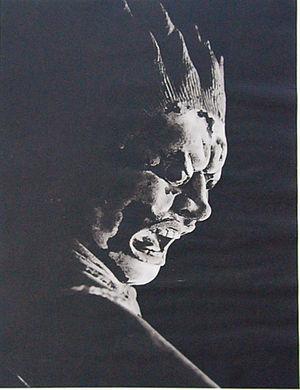
L'époque de Nara, est l'une des 14 subdivisions traditionnelles de l'histoire du Japon. Cette période se situe entre 710 et 794. Elle est précédée par la période d'Asuka et suivie par l'époque de Heian.
L'introduction du bouddhisme au Japon en provenance du royaume coréen de Baekje au milieu du VIᵉ siècle entraîne une renaissance de la sculpture japonaise. Des moines bouddhistes, des artisans et des lettrés s'installent autour de la capitale dans la province de Yamato et transmettent leurs techniques aux artisans locaux. Tout naturellement, les premières sculptures japonaises des époques Asuka et Hakuhō montrent de fortes influences de l'art continental et se caractérisent d'abord par des yeux en amande, des lèvres en forme de croissant tournées vers le haut et des plis dans les vêtements disposés symétriquement. L'atelier du sculpteur Tori Busshi, fortement influencé par le style des Wei du nord, produit des œuvres qui illustrent ces caractéristiques. La triade de Shaka Nyorai et le Guze Kannon au Hōryū-ji en sont d'excellents exemples. À la fin du VIIᵉ siècle, le bois remplace le bronze et le cuivre. Au début de la dynastie Tang, un plus grand réalisme s'exprime par des formes plus pleines, des fentes longues et étroites pour les yeux, des traits de visage plus doux, des vêtements fluides et embellis avec des ornements tels que des bracelets et des bijoux.
Le Shin-Yakushi-ji est un temple bouddhiste de la secte Kegon situé à Nara au Japon. Il a été fondé en 747 par l'impératrice Kōmyō. À l'origine, c'est un temple grand et complet comme le sont les Shichidō garan. Il subit des dommages causés par des incendies et s'est détérioré durant l'époque de Heian. Le temple a fait l'objet de travaux de restauration lors de l'époque de Kamakura. Du VIIIᵉ siècle ne reste que le hon-dō. Tous les autres bâtiments datent de l'époque de Kamakura.